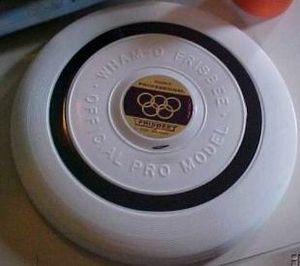
Frisbee
Wham-O Professional Frisbee
"En frisbee er et stykke legetøj eller et sportsredskab. Den er normalt lavet af plastic med en diameter på omkring 20 til 25 centimeter. Frisbee er egentlig varemærket for legetøjsfirmaet Wham-O, men er blevet en generel betegnelse for denne ""flyvende tallerken"". Den er designet til at flyve aerodynamisk når den bliver kastet med rotation og gribes med én hånd.